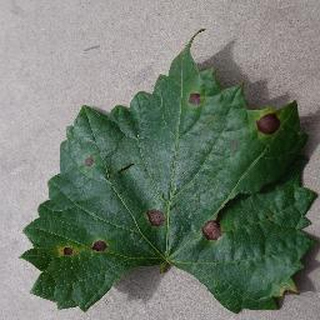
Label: grape_black_rot